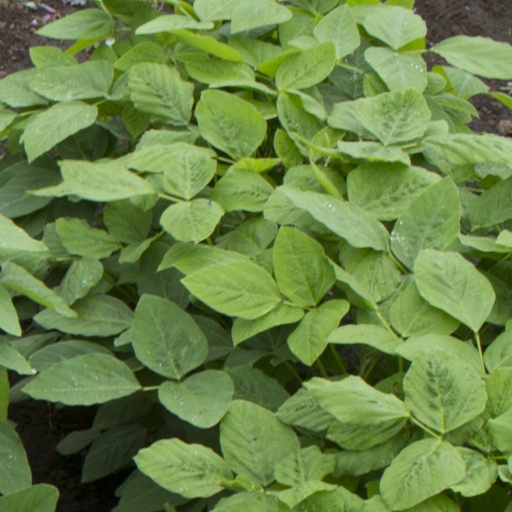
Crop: soybean